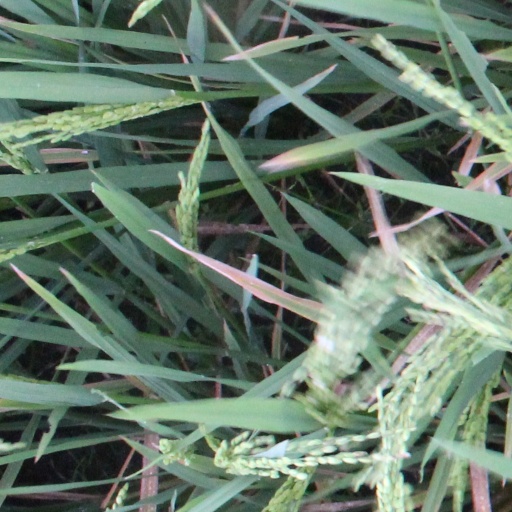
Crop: rice